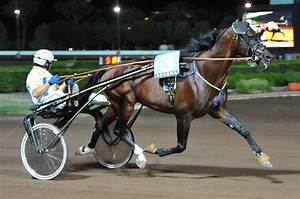
Label: cavallo